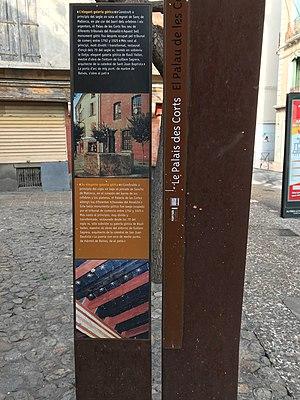
Détail du plafond du Palais del Corts
Perpignan, en catalan : Perpinyà, est une commune du sud de la France, préfecture du département des Pyrénées-Orientales et quatrième ville la plus peuplée de la région Occitanie.